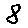
Label: 8